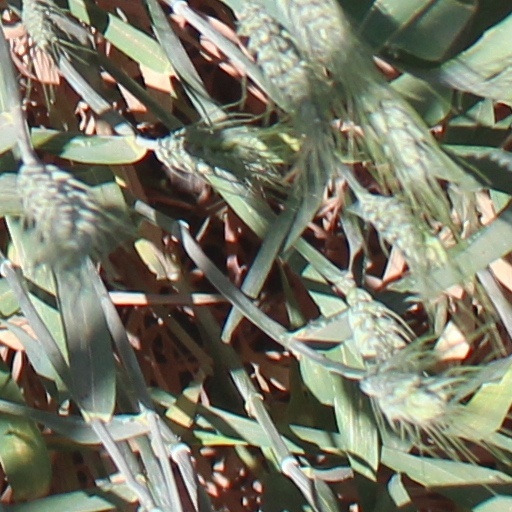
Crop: wheat